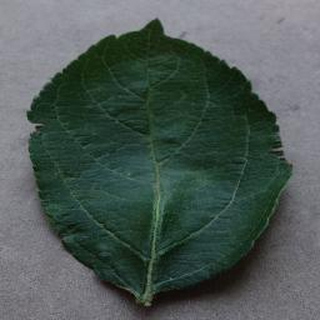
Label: healthy_apple